Solon High School

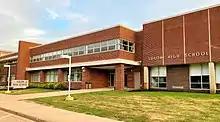
Solon High School

Solon High School and the entire Solon City School District consistently rank among the best schools in Ohio. In 2021, the Solon School District was named the best Public School District in America by the community and academic rating organization Niche.com. That same year, Solon High School was listed as #181 on Niche's list of America's Best Public High Schools and #3 Best Public High School in Ohio. The school was given a Gold Ranking and listed as #211 by "U.S. News & World Report" and #7 in Ohio.